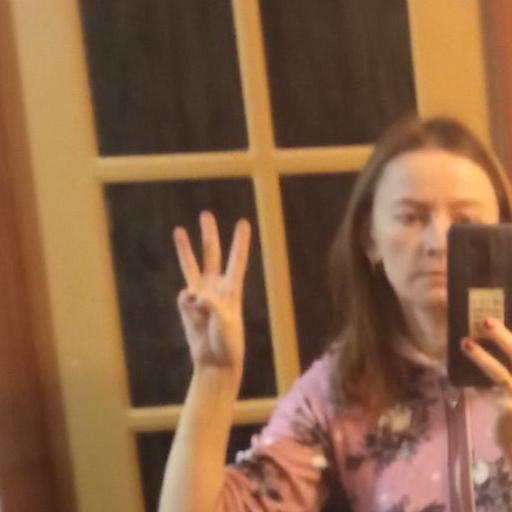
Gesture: three